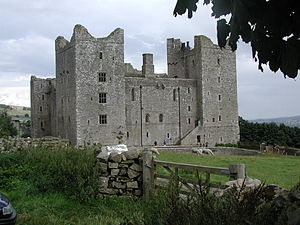
Borge og slotte i England / North Yorkshire
Denne liste over borge og slotte i England er ikke en liste over alle bygninger og steder, hvor ordet ”castle” indgår i navnet eller en liste over bygninger, som er en borg i middelalderlig henseende. Det er heller ikke en liste over alle borge og slotte, der nogensinde er bygget i England: Mange er forsvundet sporløst, men er hovedsageligt en liste over bygninger og ruiner. De bygninger, som er bevaret, er alle blevet ændret i løbet af historien.